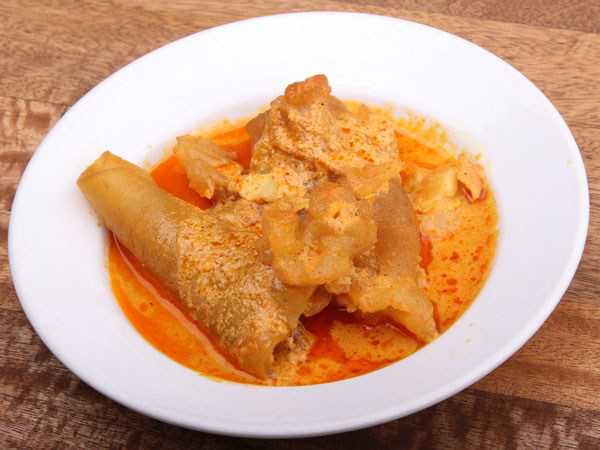
Label: gulai_tunjang